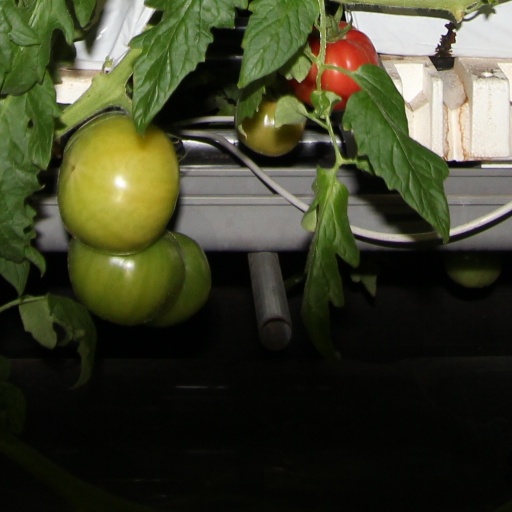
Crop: tomato